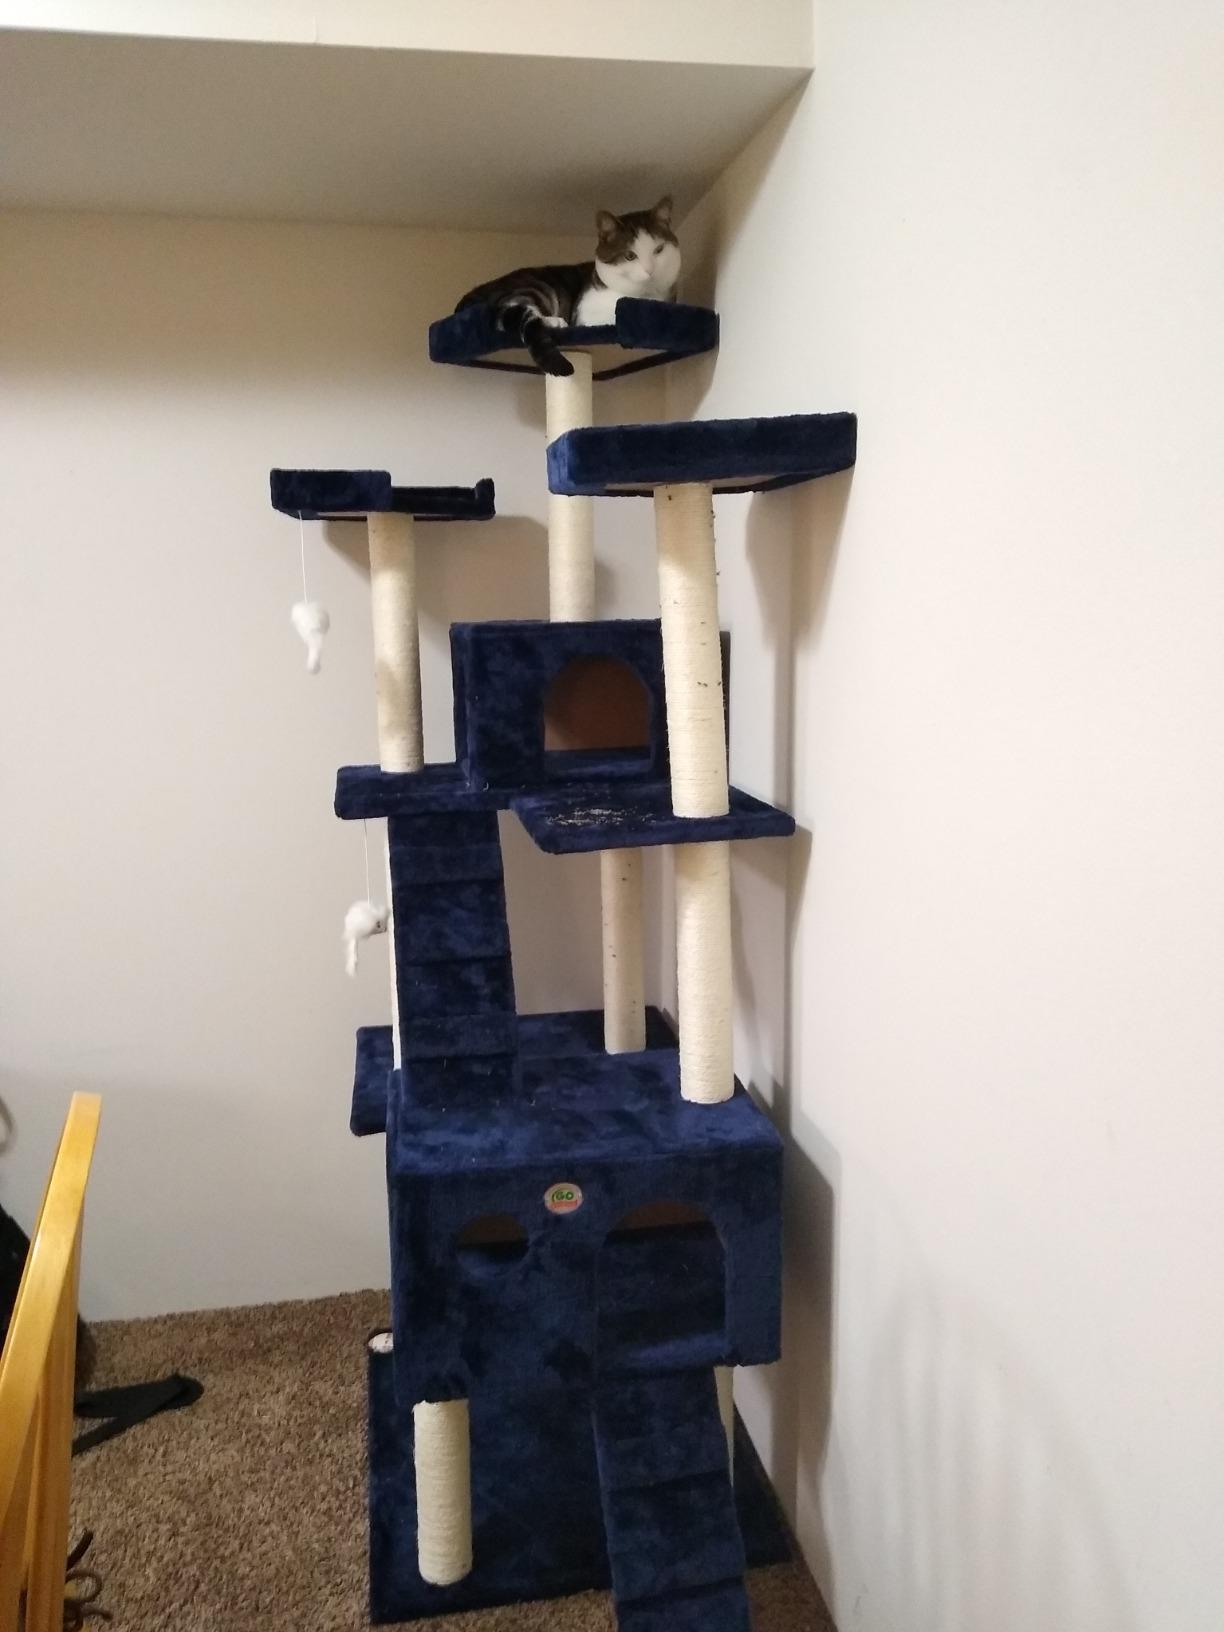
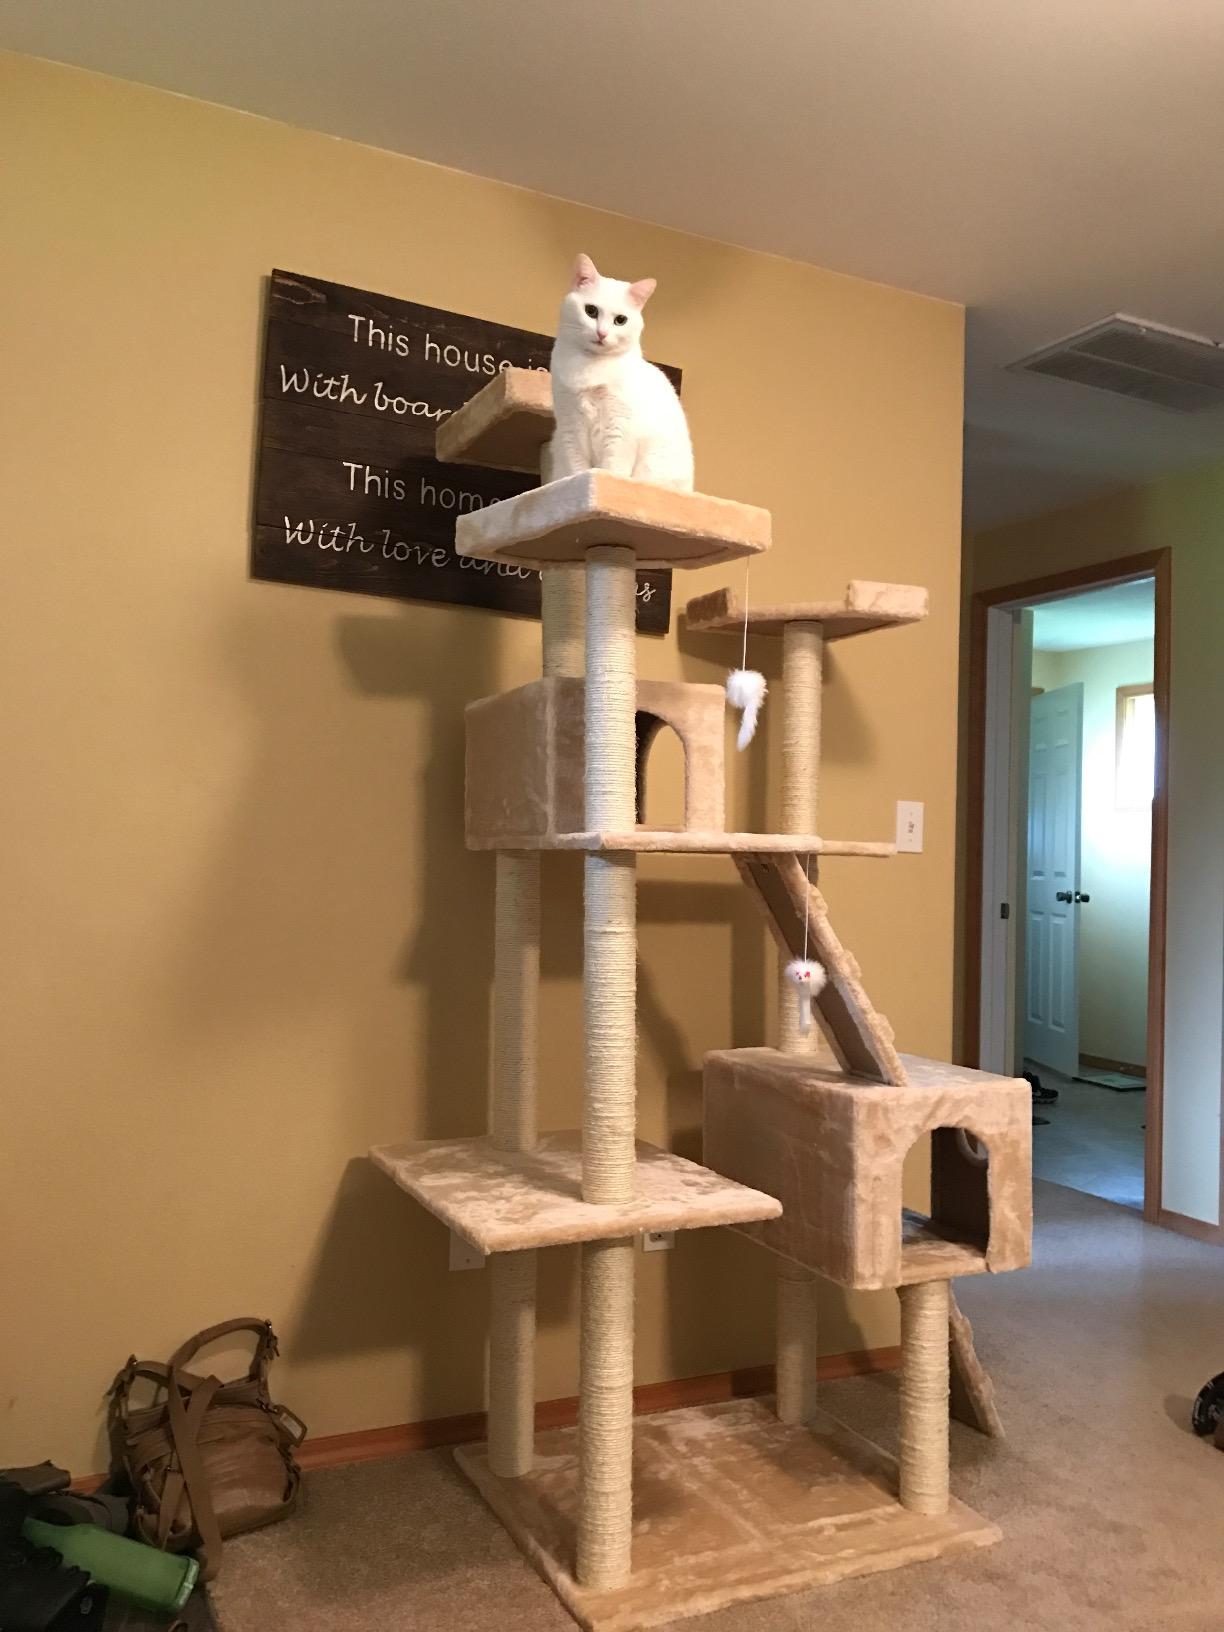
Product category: items_cat tree
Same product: no